Guido Guerrini

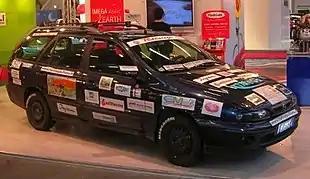
"Turin-Beijing" Fiat Marea at the Bologna Motor Show in 2008.

Guido Guerrini is also a car traveler, the first person to go from Europe to China covering the whole route by a gas-fuelled car.